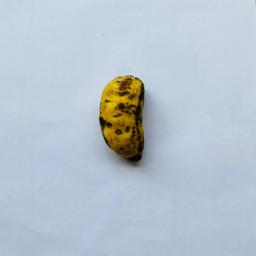
Banana variety: Sabri Kola